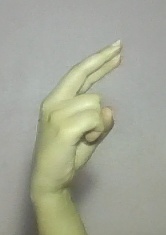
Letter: zay